Dennis P. Tarnow

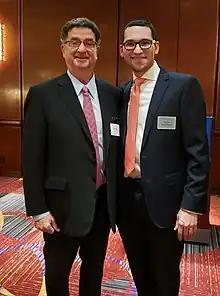
Dennis Tarnow at the 2019 Columbia University alumni reception with one of his students at the New York Marriott Marquis, December 2019

Dennis Perry Tarnow (born May 28, 1946) is an American dentist specializing in periodontics, prosthodontics and implant dentistry and is known for his mark on dental implant research and education. He is currently director of implant dentistry at Columbia University College of Dental Medicine and former chairman of the department of periodontics and implant dentistry at New York University College of Dentistry. He is a sought after speaker on the subject of implant dentistry.